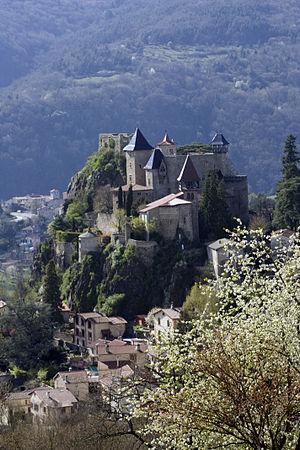
Cet article recense les monuments historiques de la Loire, en France.
Saint-Paul-en-Cornillon est une commune française située dans le département de la Loire, en région Auvergne-Rhône-Alpes. Elle est célèbre grâce à son château médiéval.